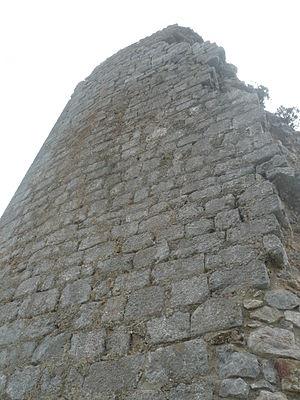
Tour du château de Tautavel vue depuis le nord This building is indexed in the Base Mérimée, a database of architectural heritage maintained by the French Ministry of Culture,